Joey Barton

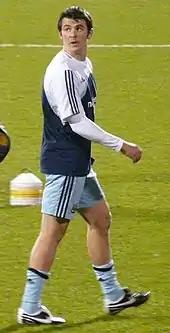
Barton warming up for Newcastle United in 2007

Following offers from Newcastle United and West Ham United, Barton joined Newcastle on 14 June 2007 for a fee of £5.8 million. The contract negotiations had become protracted after Manchester City refused to pay Barton a fee of £300,000 to which he was reported to be entitled if he left the club without submitting a request for transfer. Newcastle United consequently raised their initial offer of £5.5 million to £5.8, in effect compensating Manchester City for the £300,000 discrepancy. He said that his desire to win trophies helped him to make the decision, along with his admiration for manager Sam Allardyce. Barton made his Newcastle debut in a friendly against Hartlepool United on 17 July 2007. Four days later, he was ruled out for six to seven weeks after fracturing the fifth metatarsal bone in his left foot during a friendly match with Carlisle United. He was ruled out for a further month in October 2007.